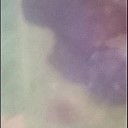
Label: Leaf_rust